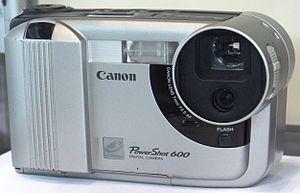
Les appareils photos numériques compacts PowerShot constituent une ligne de produits lancée par Canon en 1996. C'est l'une des gammes d'APN les plus vendues au monde.